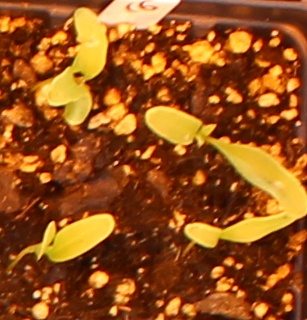
Label: Sugar beet